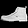
Label: Ankle boot